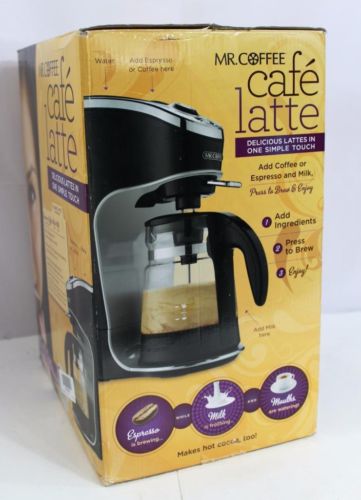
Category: coffee maker